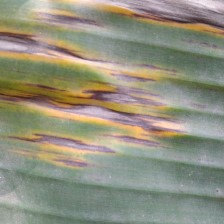
Label: sigatoka